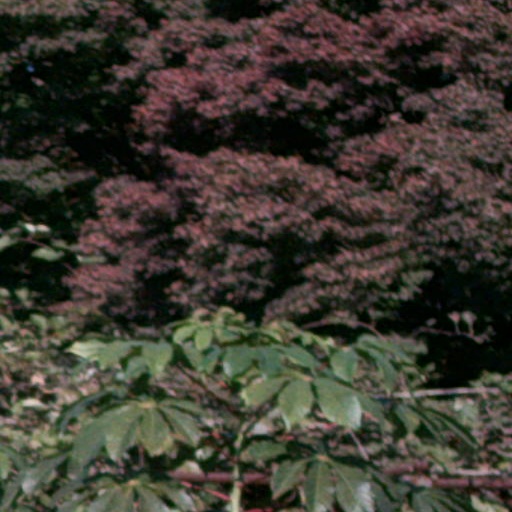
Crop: cassava